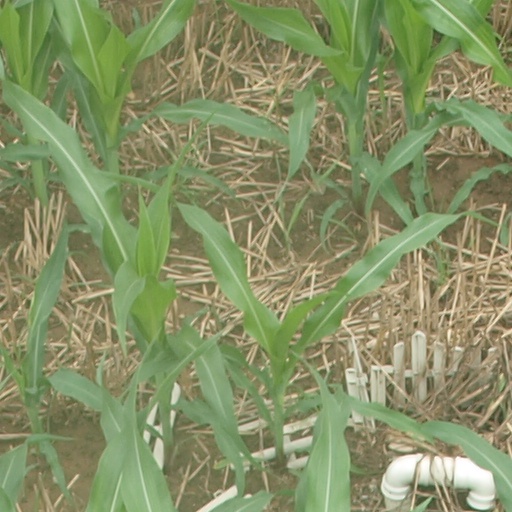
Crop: maize; corn